Professional wrestling strikes

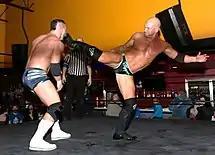
Pepper Parks performing a superkick on Tyson Dux

Often referred to as side kick or crescent kick, it sees the wrestler delivering a kick with the lead foot to the opponent's face, chin, neck or breastbone, usually preceded by a sidestep. "Gentleman" Chris Adams is credited for its innovation. It is famously the finisher of Shawn Michaels, who calls it "Sweet Chin Music" and usually adds theatrics before using the move. Nic Nemeth also uses this move as a tribute to Michaels. Tyler Breeze uses this as his signature move called the "Supermodel Kick". James Storm uses this move as his finisher called the "Last Call". Carmella uses this as one of her finishing moves called the "Trash-talk/Princess Kick". The Usos and The Young Bucks also perform a simultaneous double superkick variation, the latter calling it "Superkicks in Stereo". A slight variation of the Superkick where the wrestler performs the attack on an opponent who is on a lowered position, as in a seated or kneeling position, is sometimes referred to as Low Superkick. Sometimes, a Superkick can be added with a thigh slap, so it adds that signature “pop”.